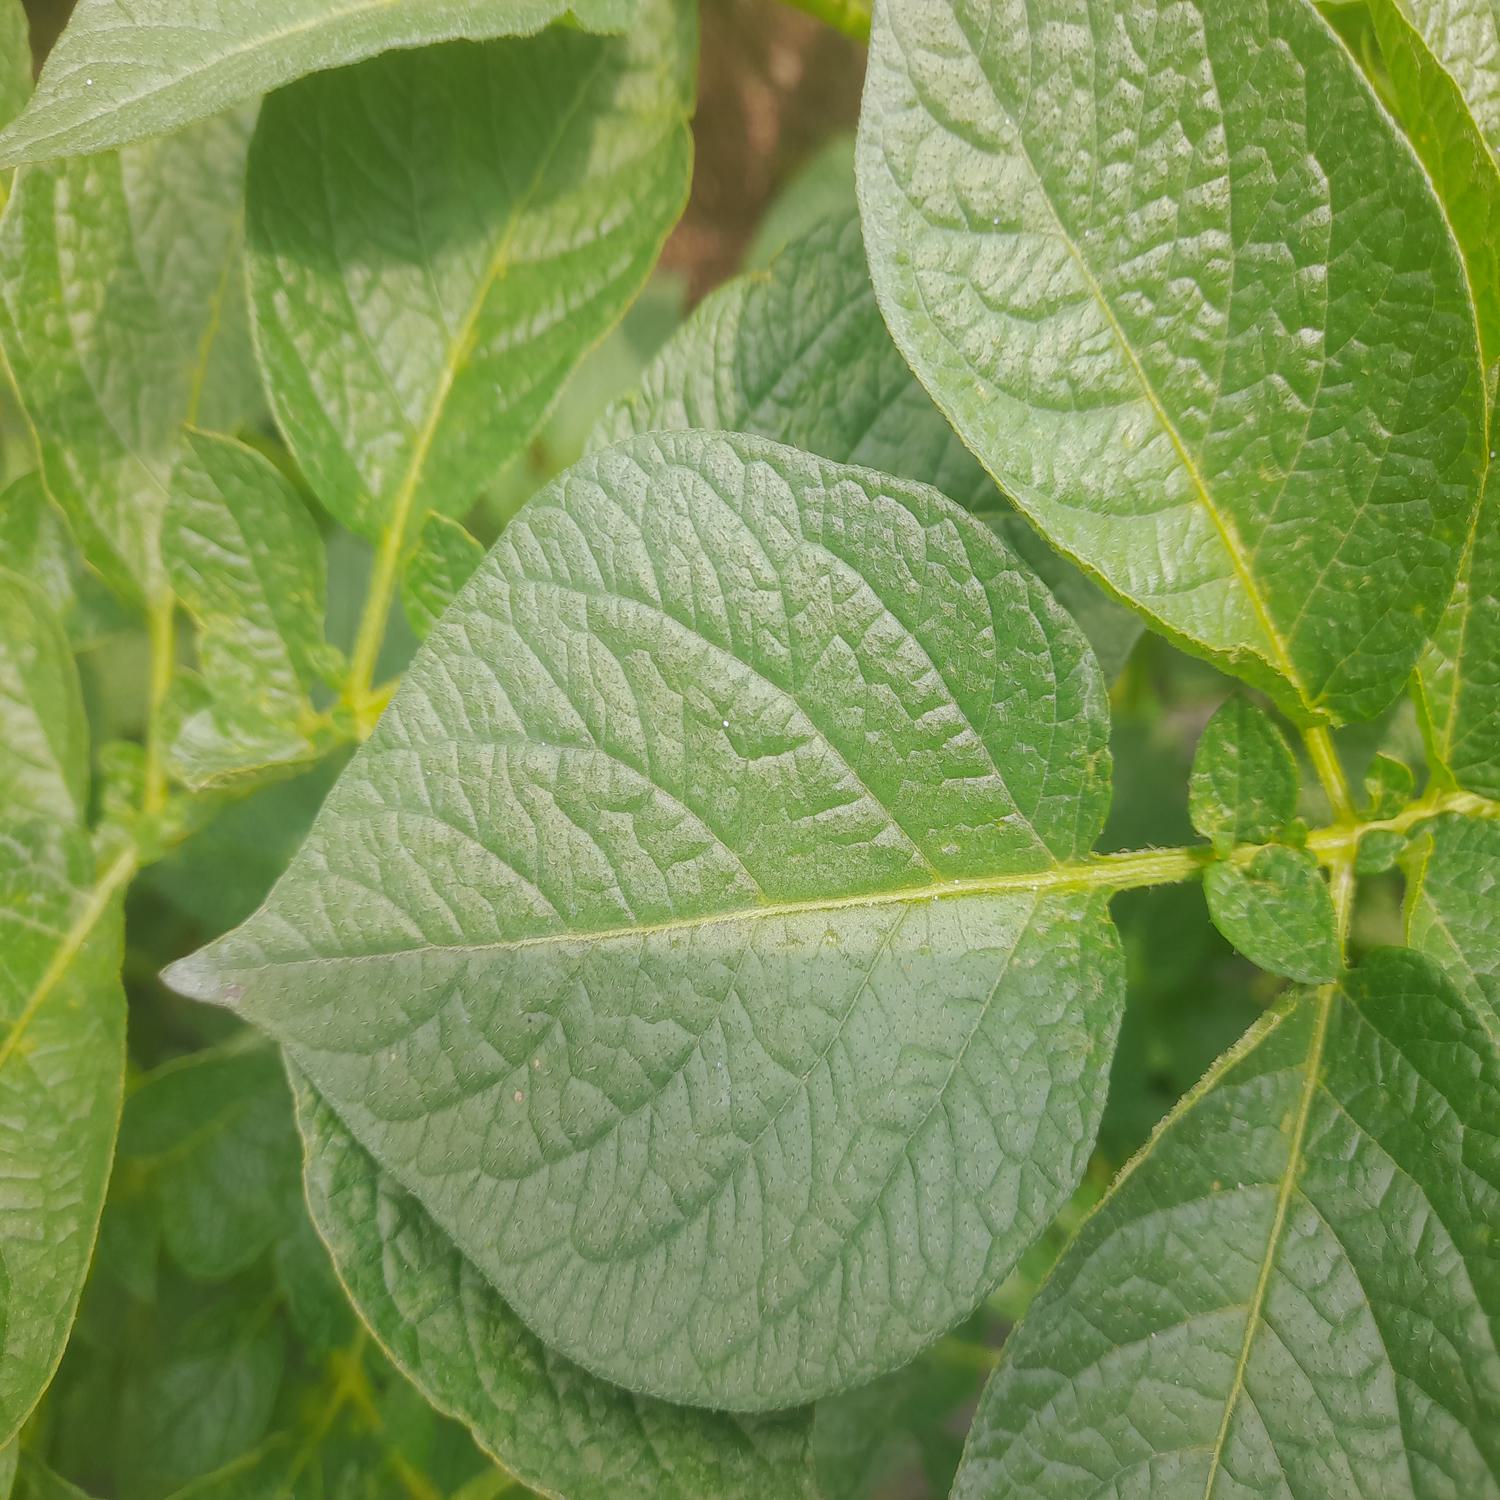
Label: Healthy